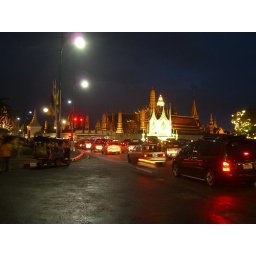
approaching the grand palace, because walking is faster than sitting in a cab right now